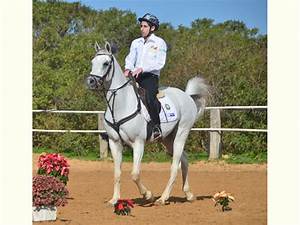
Label: cavallo